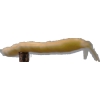
Label: bean_pod